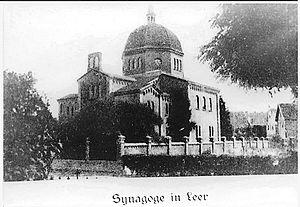
La synagogue de Leer située au 44 Heisfelder Straße, a été construite en 1885 et comme la majorité des synagogues en Allemagne, elle sera détruite par les nazis en 1938.